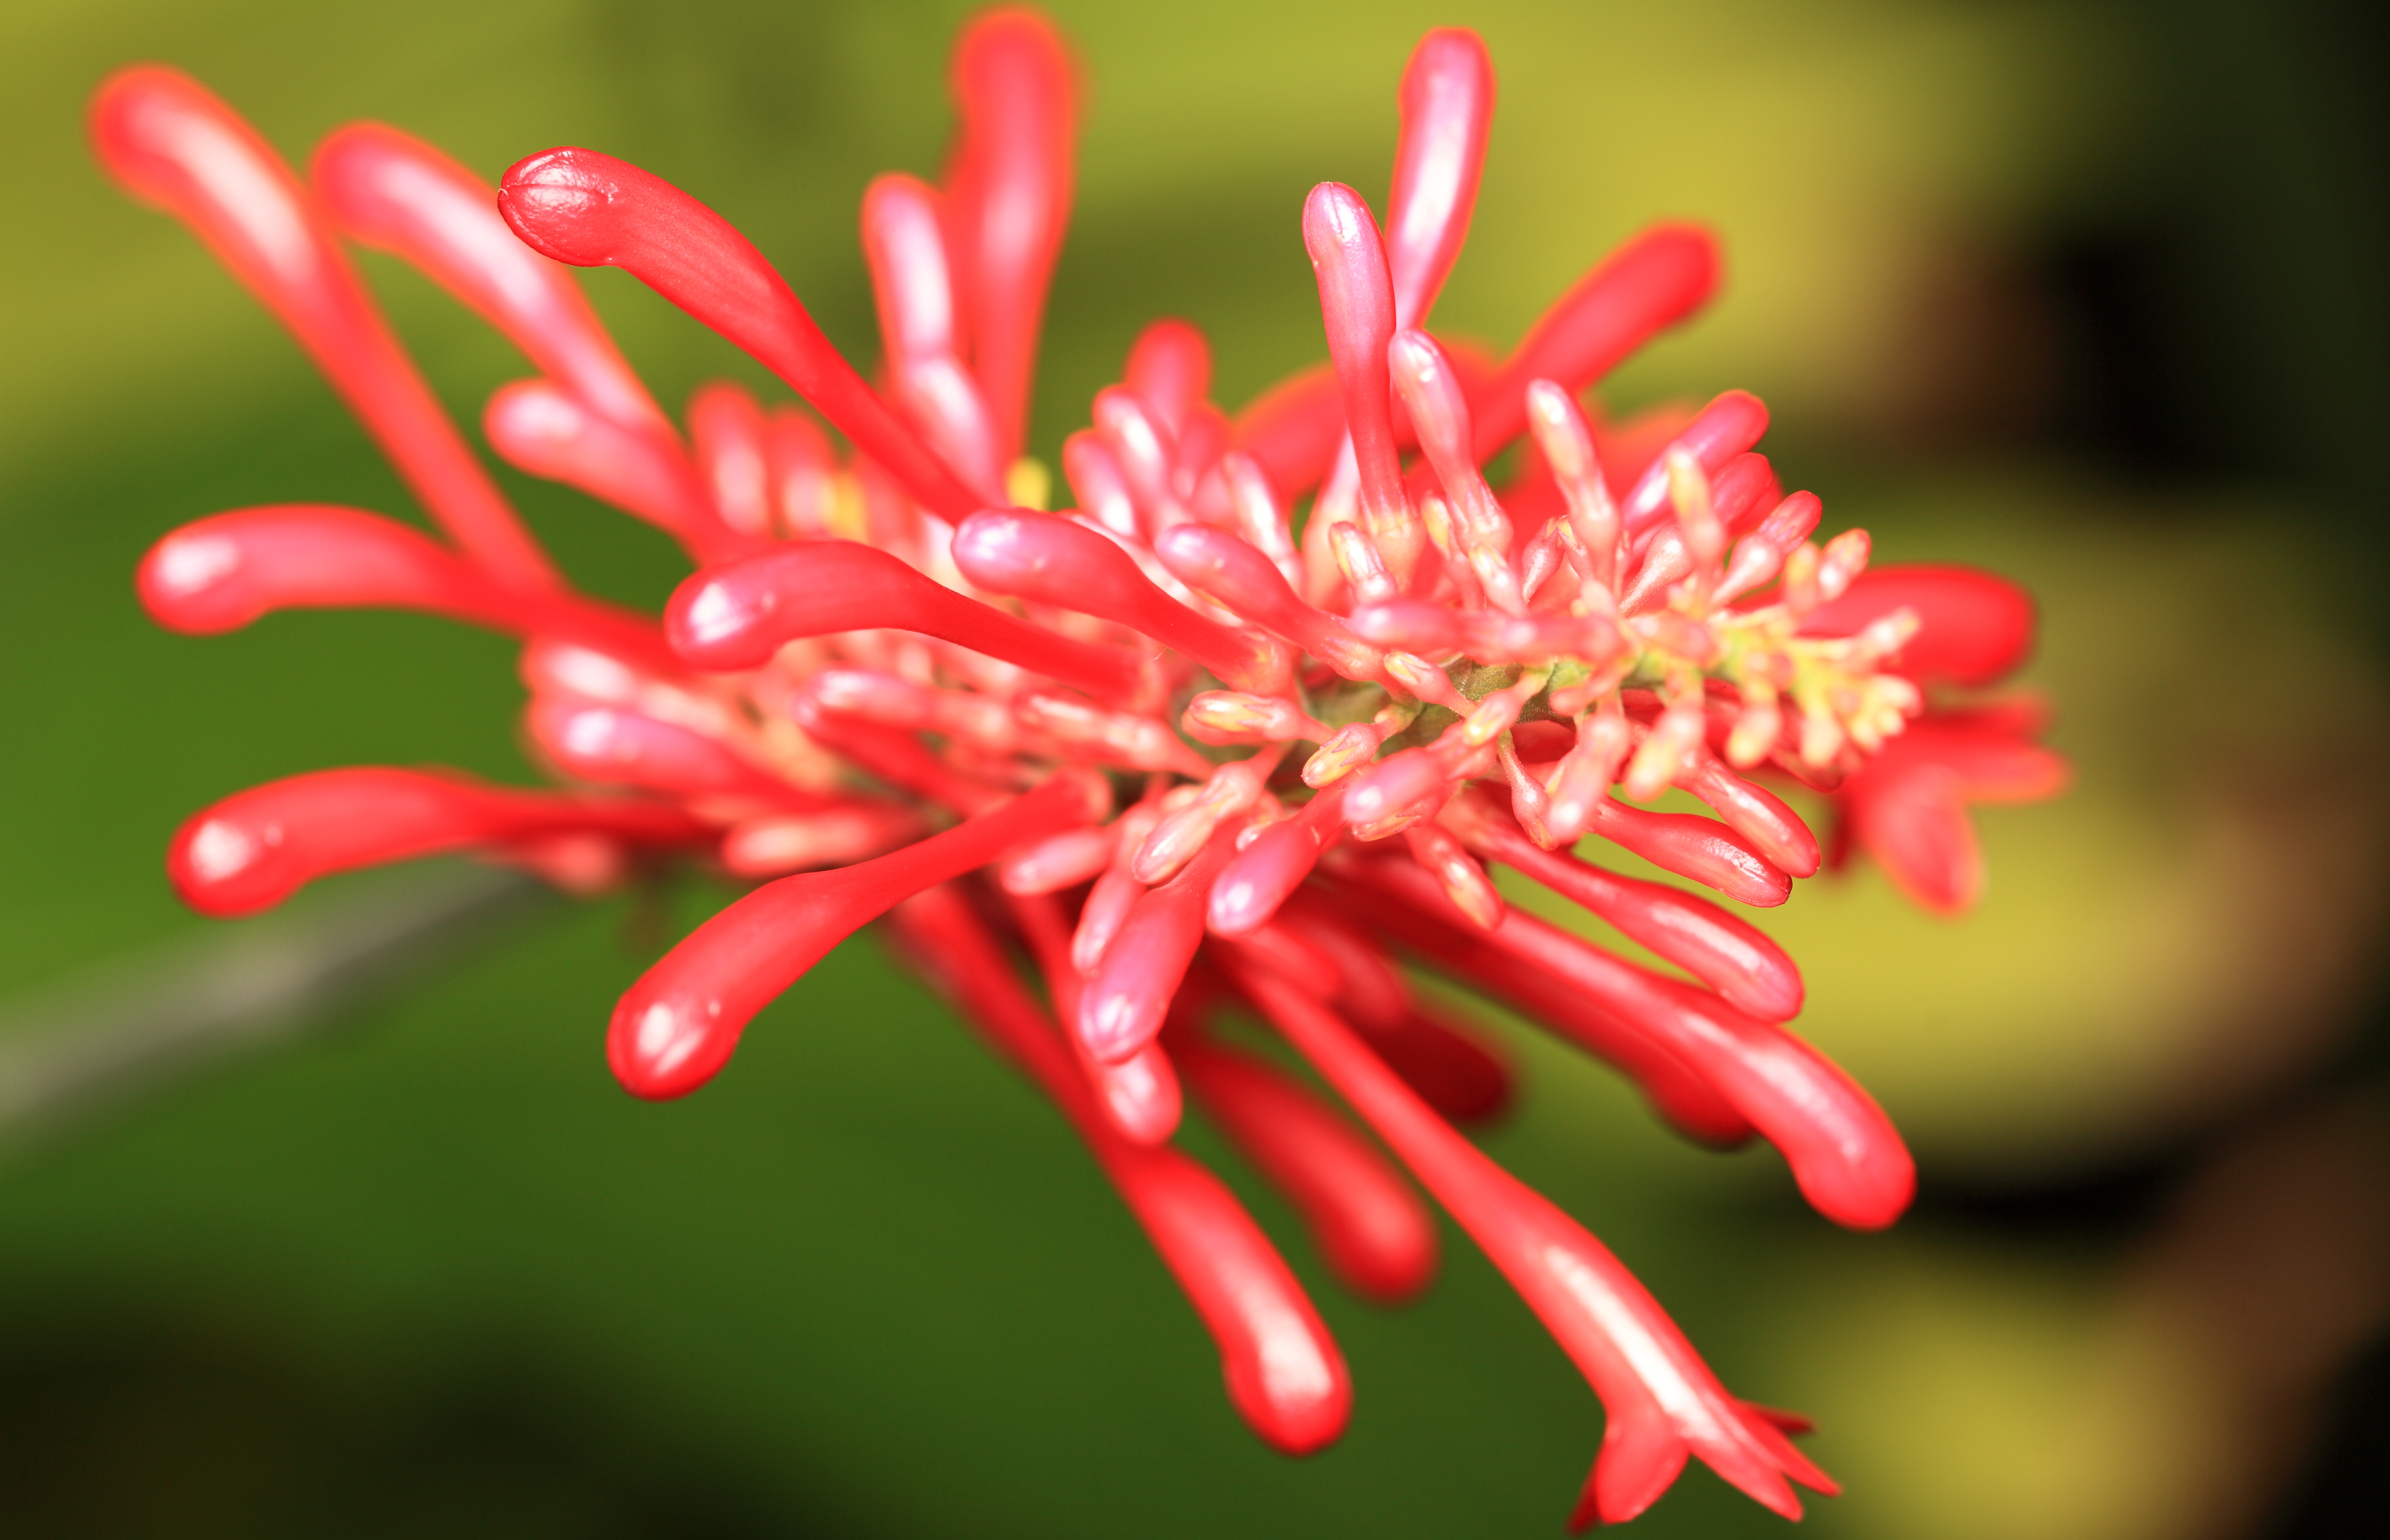
blossom, plant, photography, flower, petal, high, red, produce, park, botany, flora, wildflower, close up, tokyo, shrub, 5d, hires, bud, markii, hi, res, resolution, yumenoshima, koutouku, macro photography, flowering plant, land plant